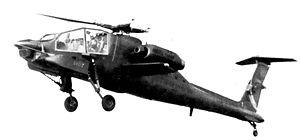
L'Advanced Attack Helicopter, était un programme de l'United States Army pour le développement d'un hélicoptère d'attaque, débutant en 1972.